Yazid I

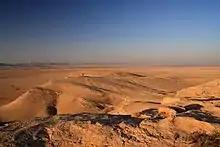
The Syrian Desert, where Yazid spent his childhood springs with his maternal Bedouin kin from the Banu Kalb tribe

Yazid was born in Syria. His year of birth is uncertain, placed between 642 and 649. His father was Mu'awiya ibn Abi Sufyan, then governor of Syria under Caliph Uthman. Mu'awiya and Uthman belonged to the wealthy Umayyad clan of the Quraysh tribe, a grouping of Meccan clans to which the Islamic prophet Muhammad and all the preceding caliphs belonged. Yazid's mother, Maysun, was the daughter of Bahdal ibn Unayf, a chieftain of the powerful Bedouin tribe of Banu Kalb. She was a Christian, like most of her tribe. Yazid grew up with his maternal Kalbite kin, spending the springs of his youth in the Syrian Desert; for the remainder of the year he was in the company of the Greek and native Syrian courtiers of his father, who became caliph in 661.